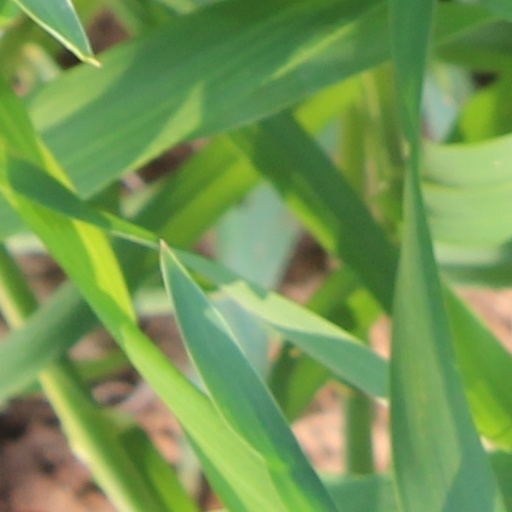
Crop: wheat